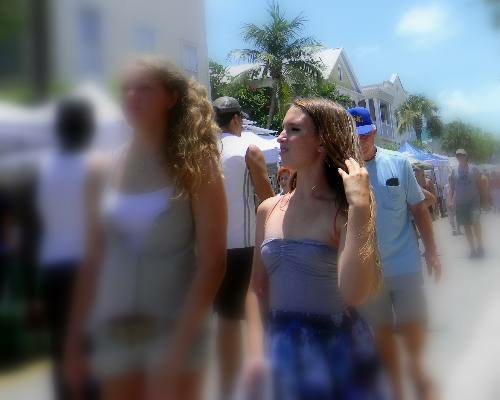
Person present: Yes